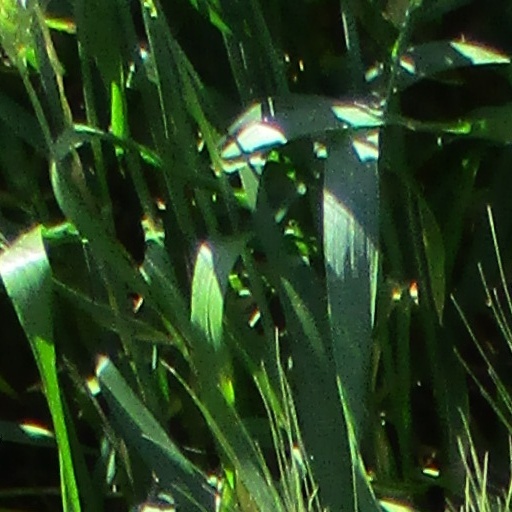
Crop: wheat